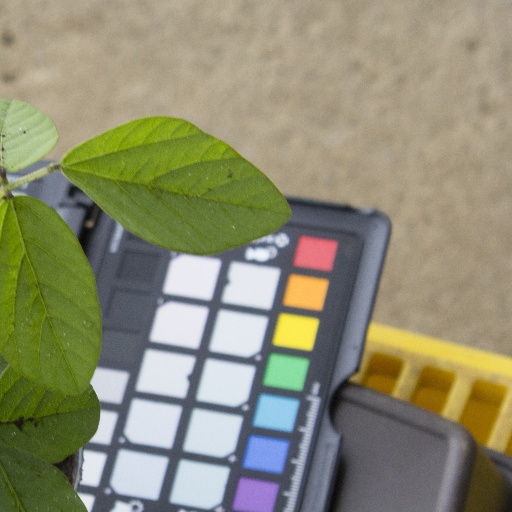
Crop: soybean